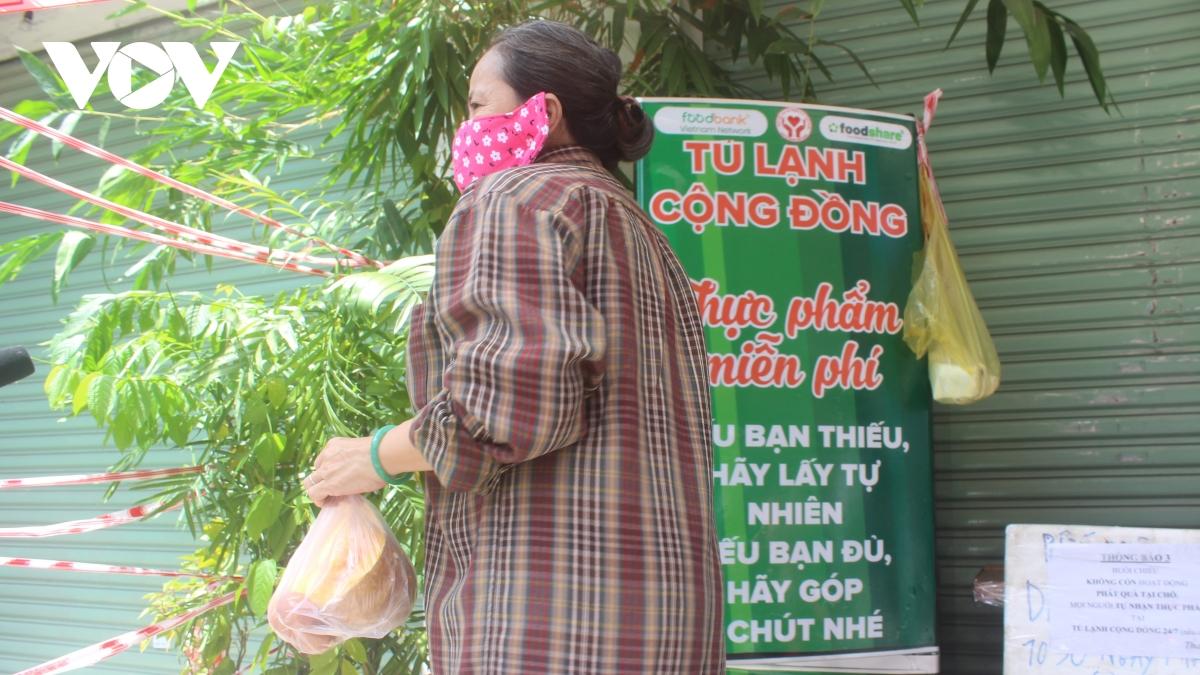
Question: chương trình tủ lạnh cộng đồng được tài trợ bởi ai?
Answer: foodbank và foodshare